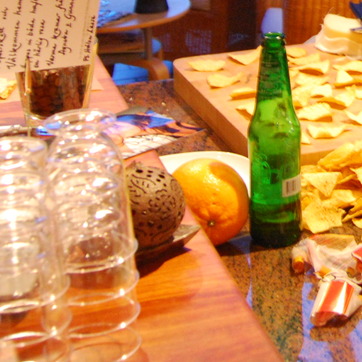
Material: food